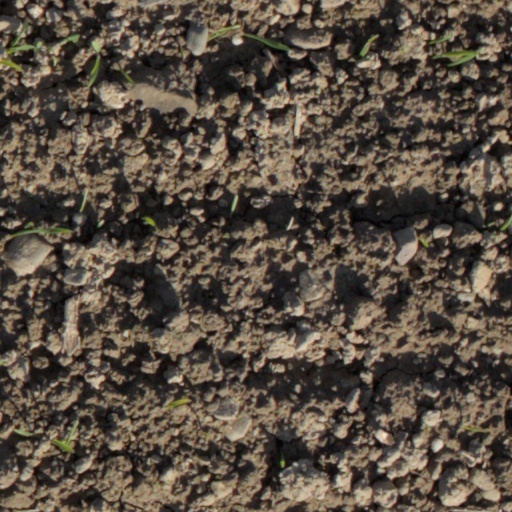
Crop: wheat